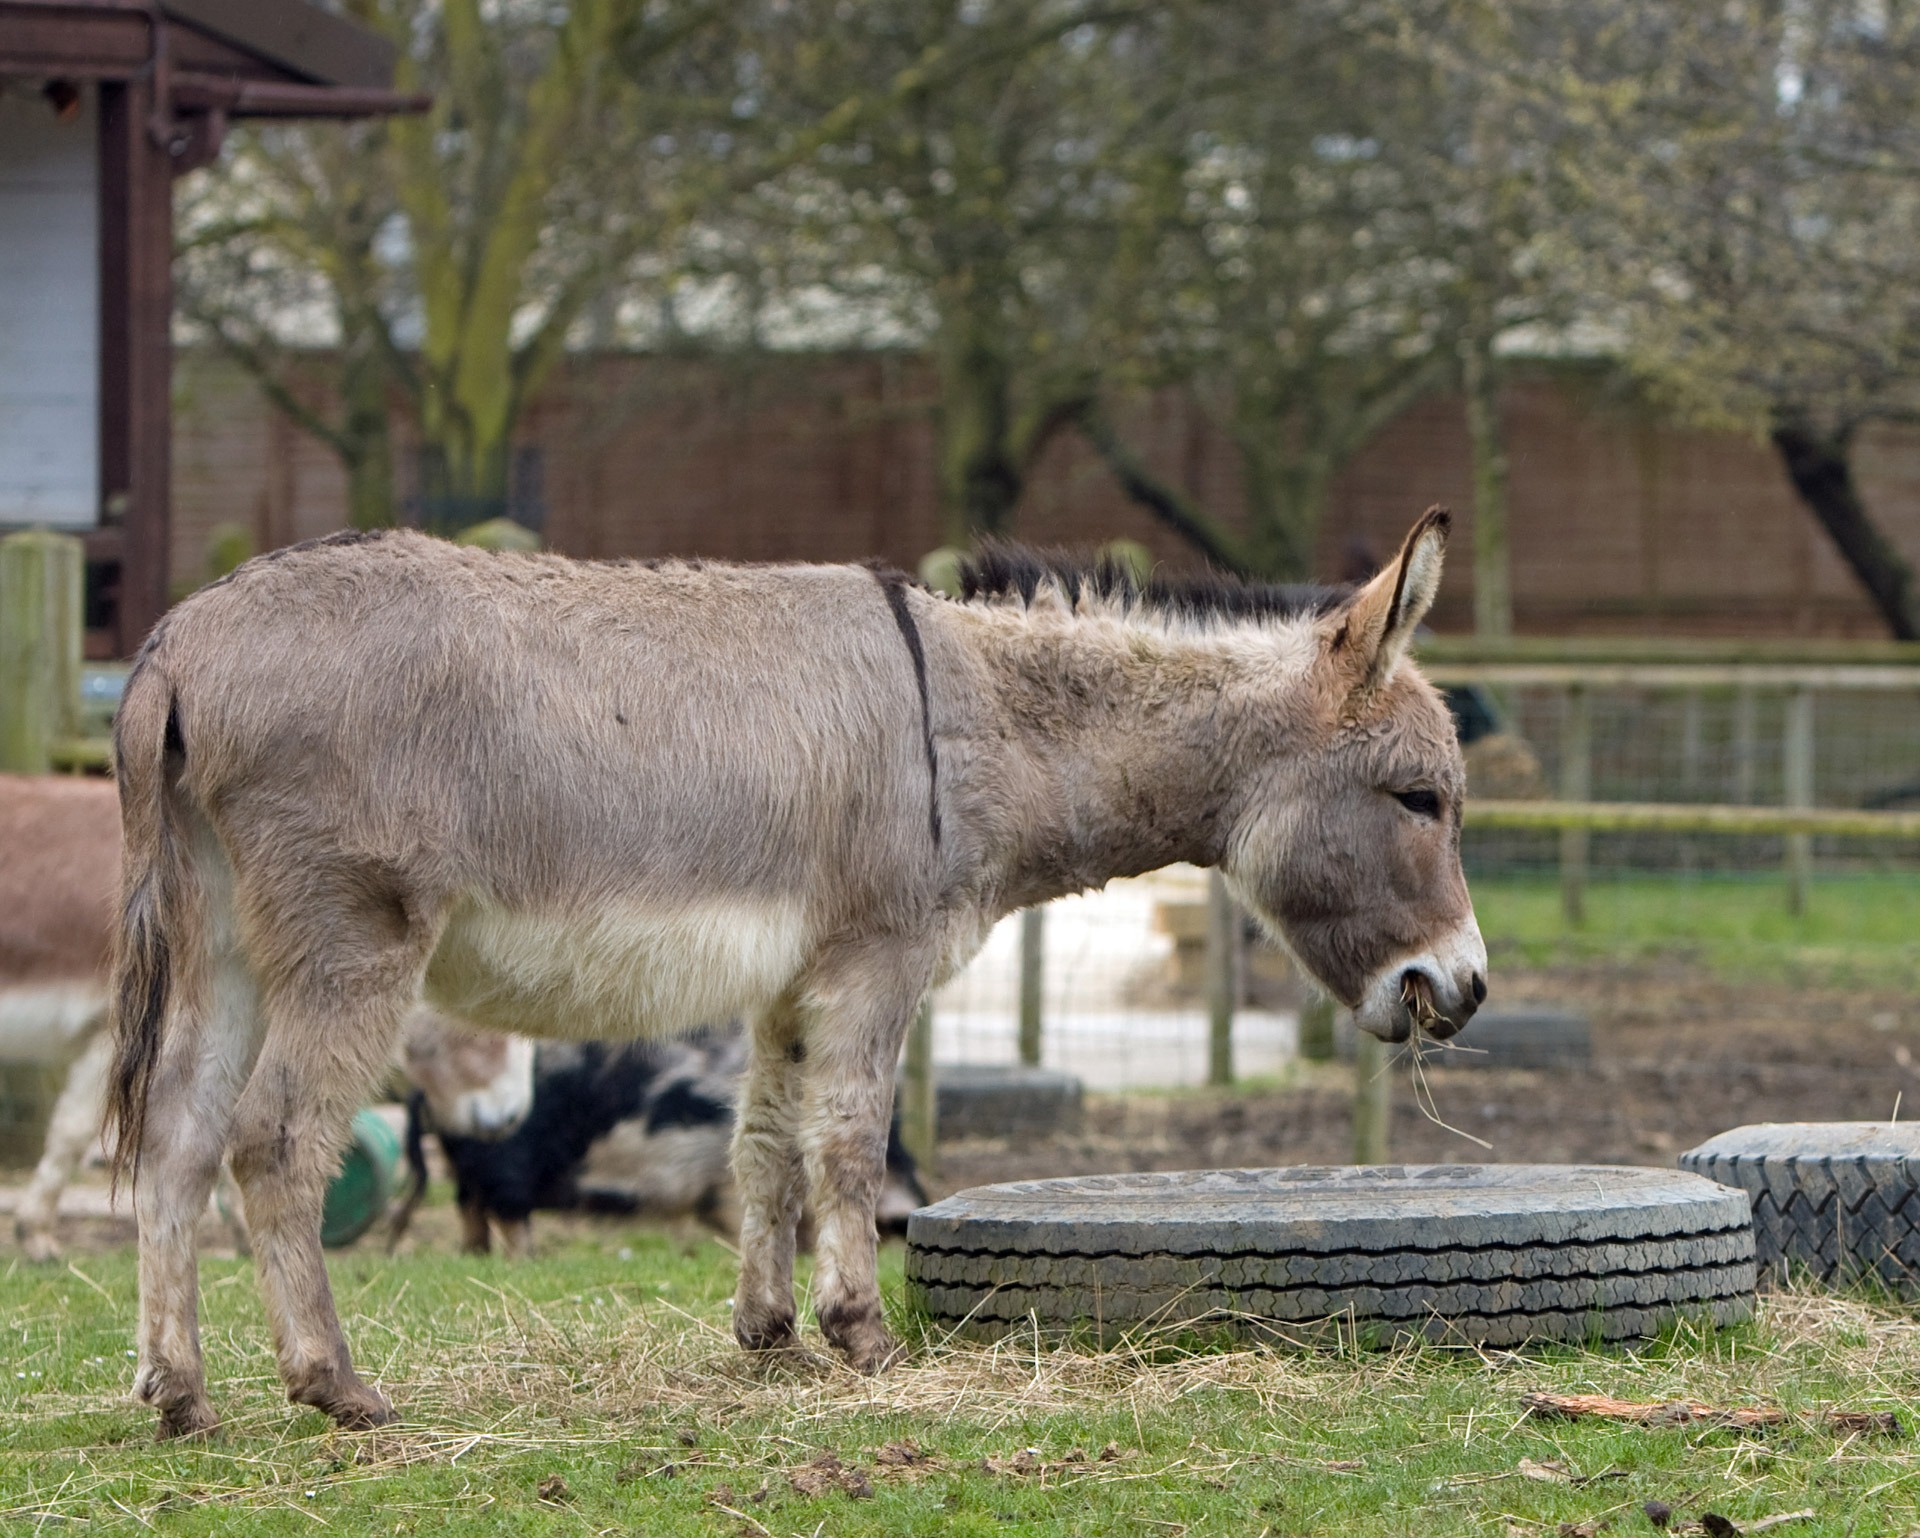
field, animal, photo, wildlife, standing, zoo, mammal, fauna, donkey, outdoors, grey, vertebrate, beautiful, image, pack animal, horse like mammal, nature gray